Erinnerungsort Badehaus – Badehaus museum

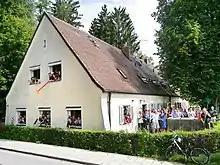
The "Ramadama" (=cleaning-up activity) was the beginning of the reorganising of the former camp Föhrenwald building into the Badehaus museum in 2012.

In 2015 the foundation Seminarstiftung St. Matthias gave the building to the association on condition that it be turned into a memorial site. In more than 20,000 honorary working hours, also with professional assistance and with the financial support from the municipality of Wolfratshausen, the district administration of Bad Tölz-Wolfratshausen, the Bavarian government and the European Union, it was possible to refurbish the building and to create the museum.